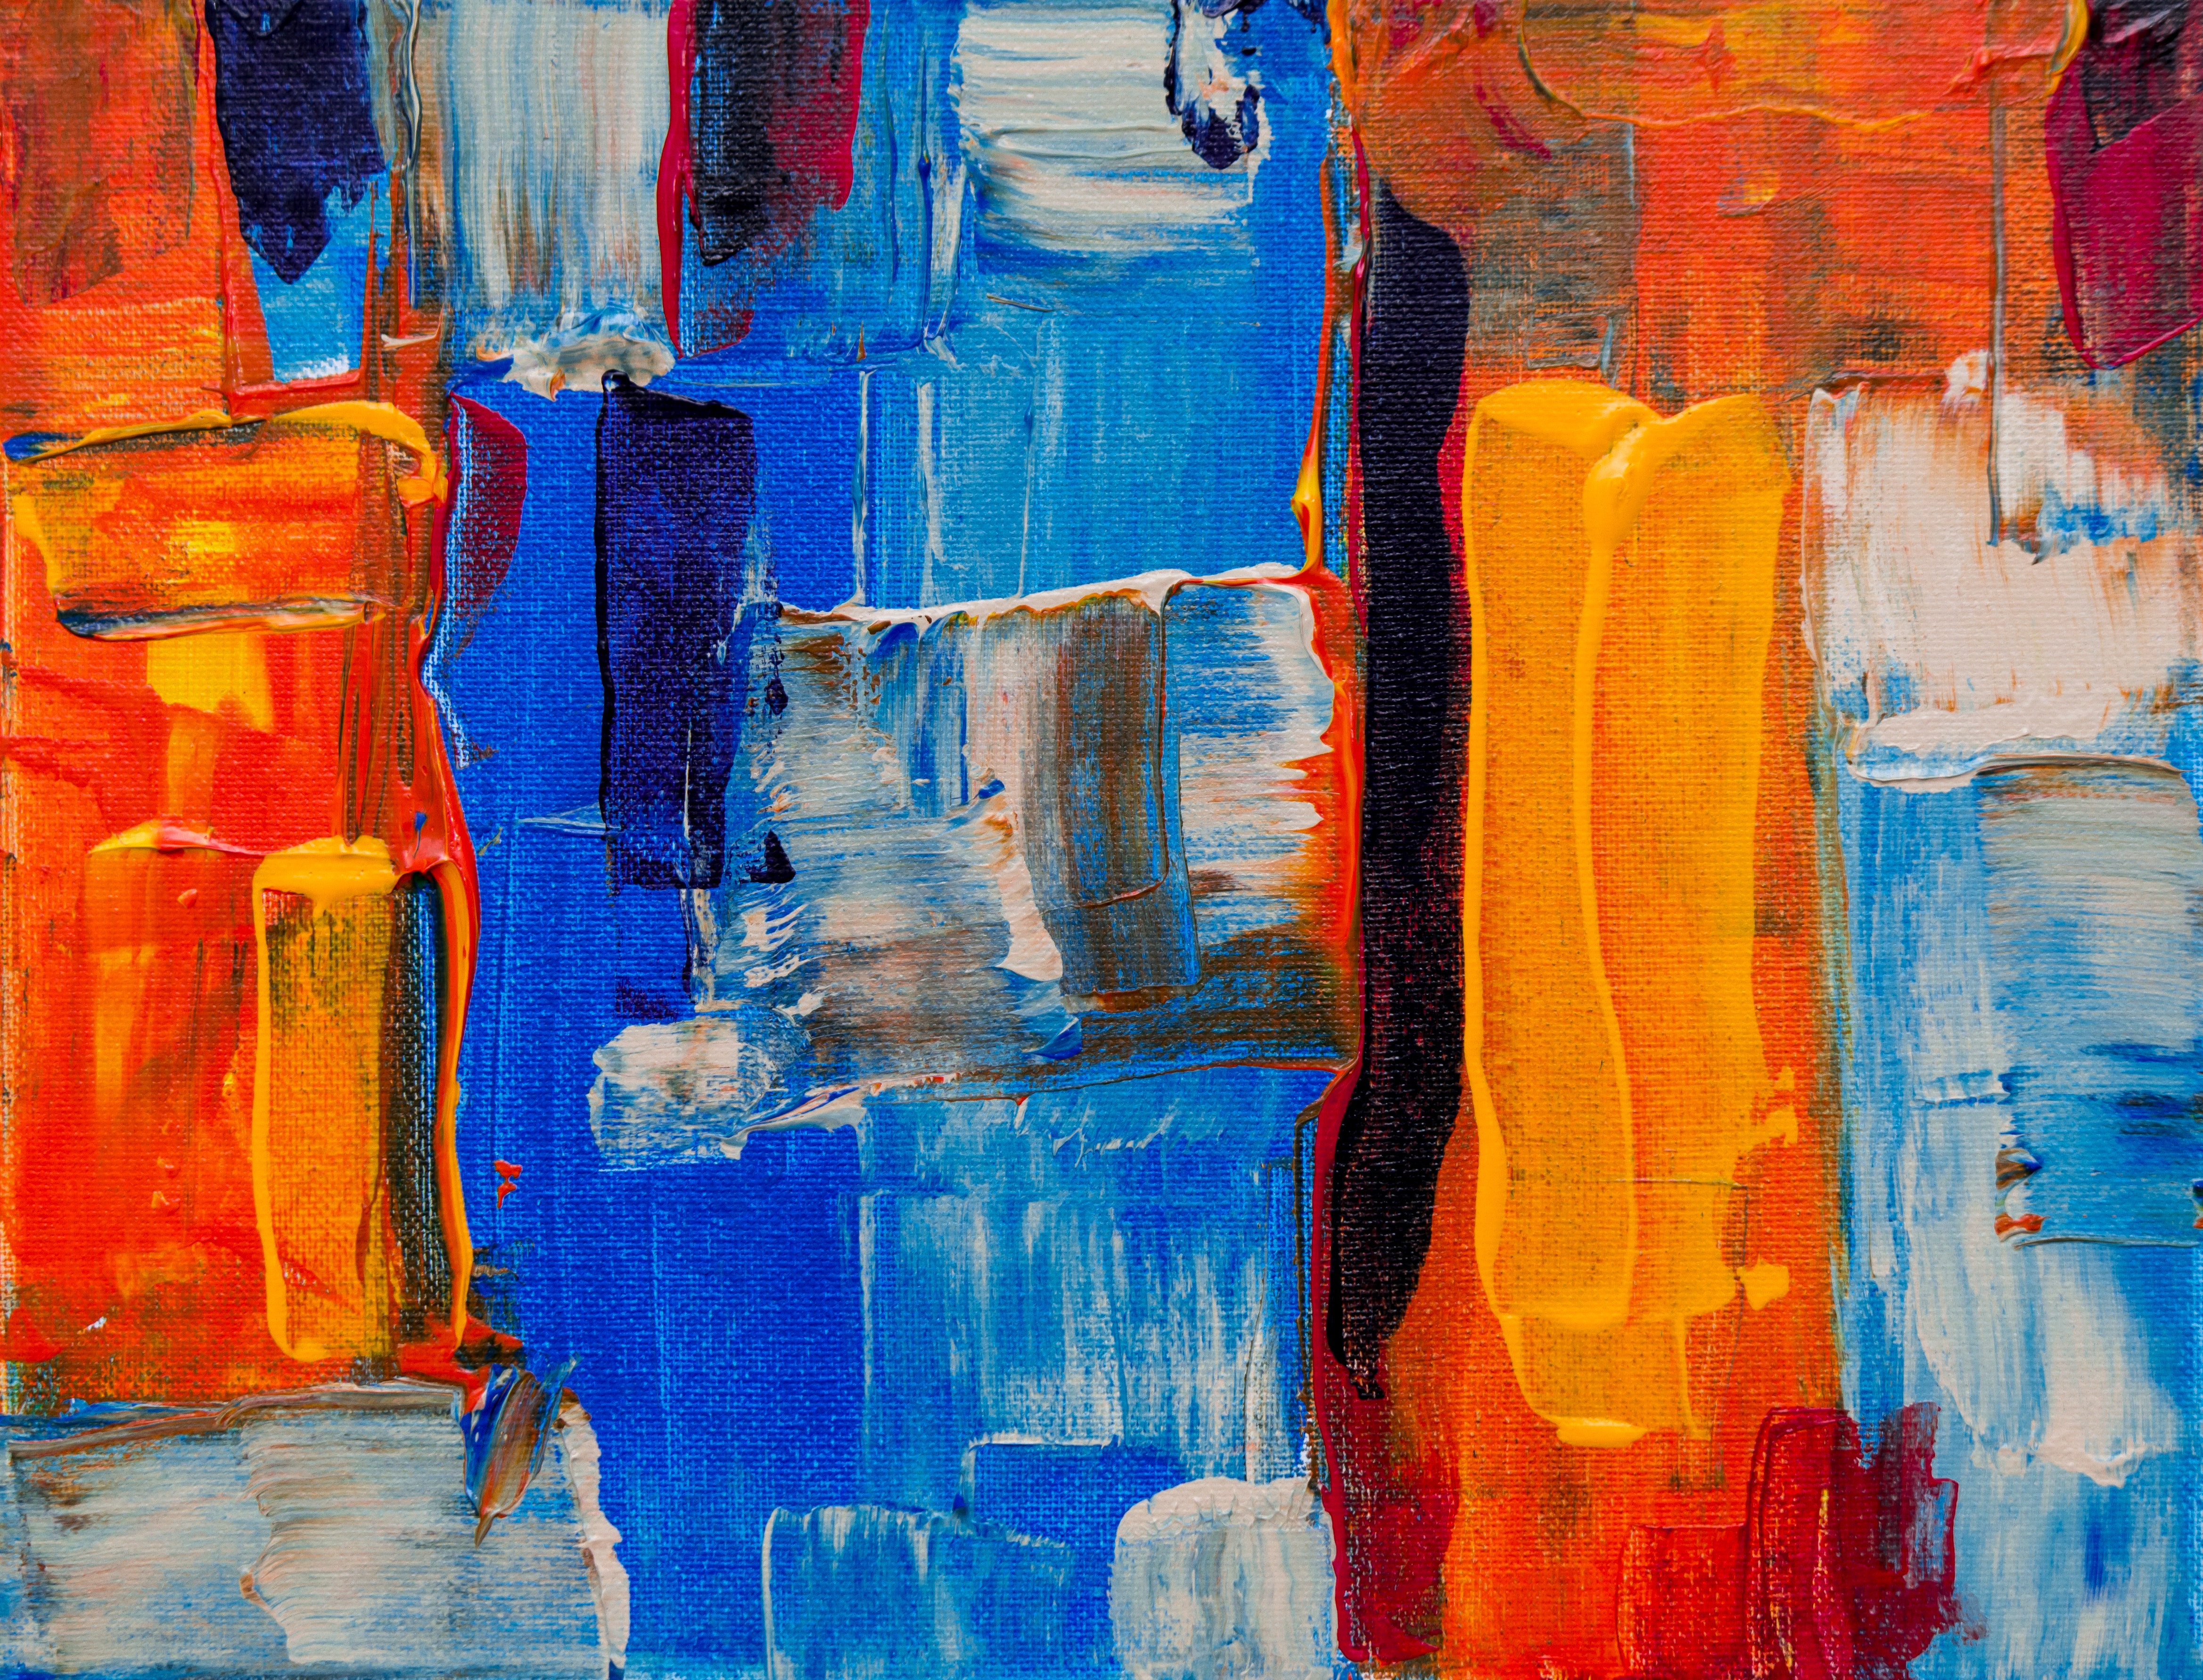
blue, modern art, painting, orange, red, yellow, art, acrylic paint, visual arts, watercolor paint, line, reflection, paint, Tints and shades, artwork, Colorfulness, still life